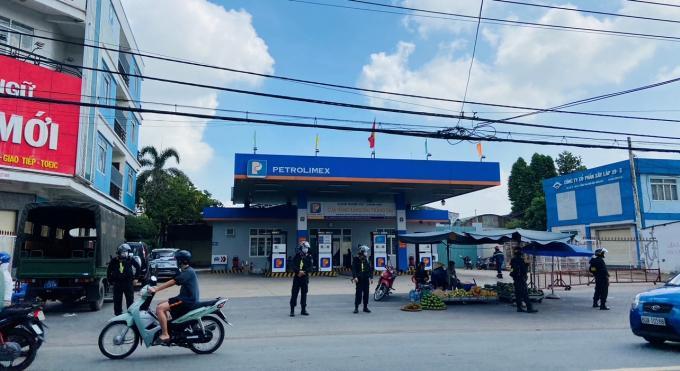
ở phía trước cây xăng có sự xuất hiện của một quầy hàng hoa quả